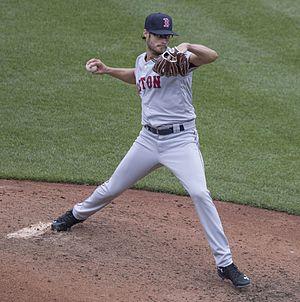
Joseph William Kelly est un lanceur droitier des Ligues majeures de baseball jouant avec les Dodgers de Los Angeles depuis 2019.